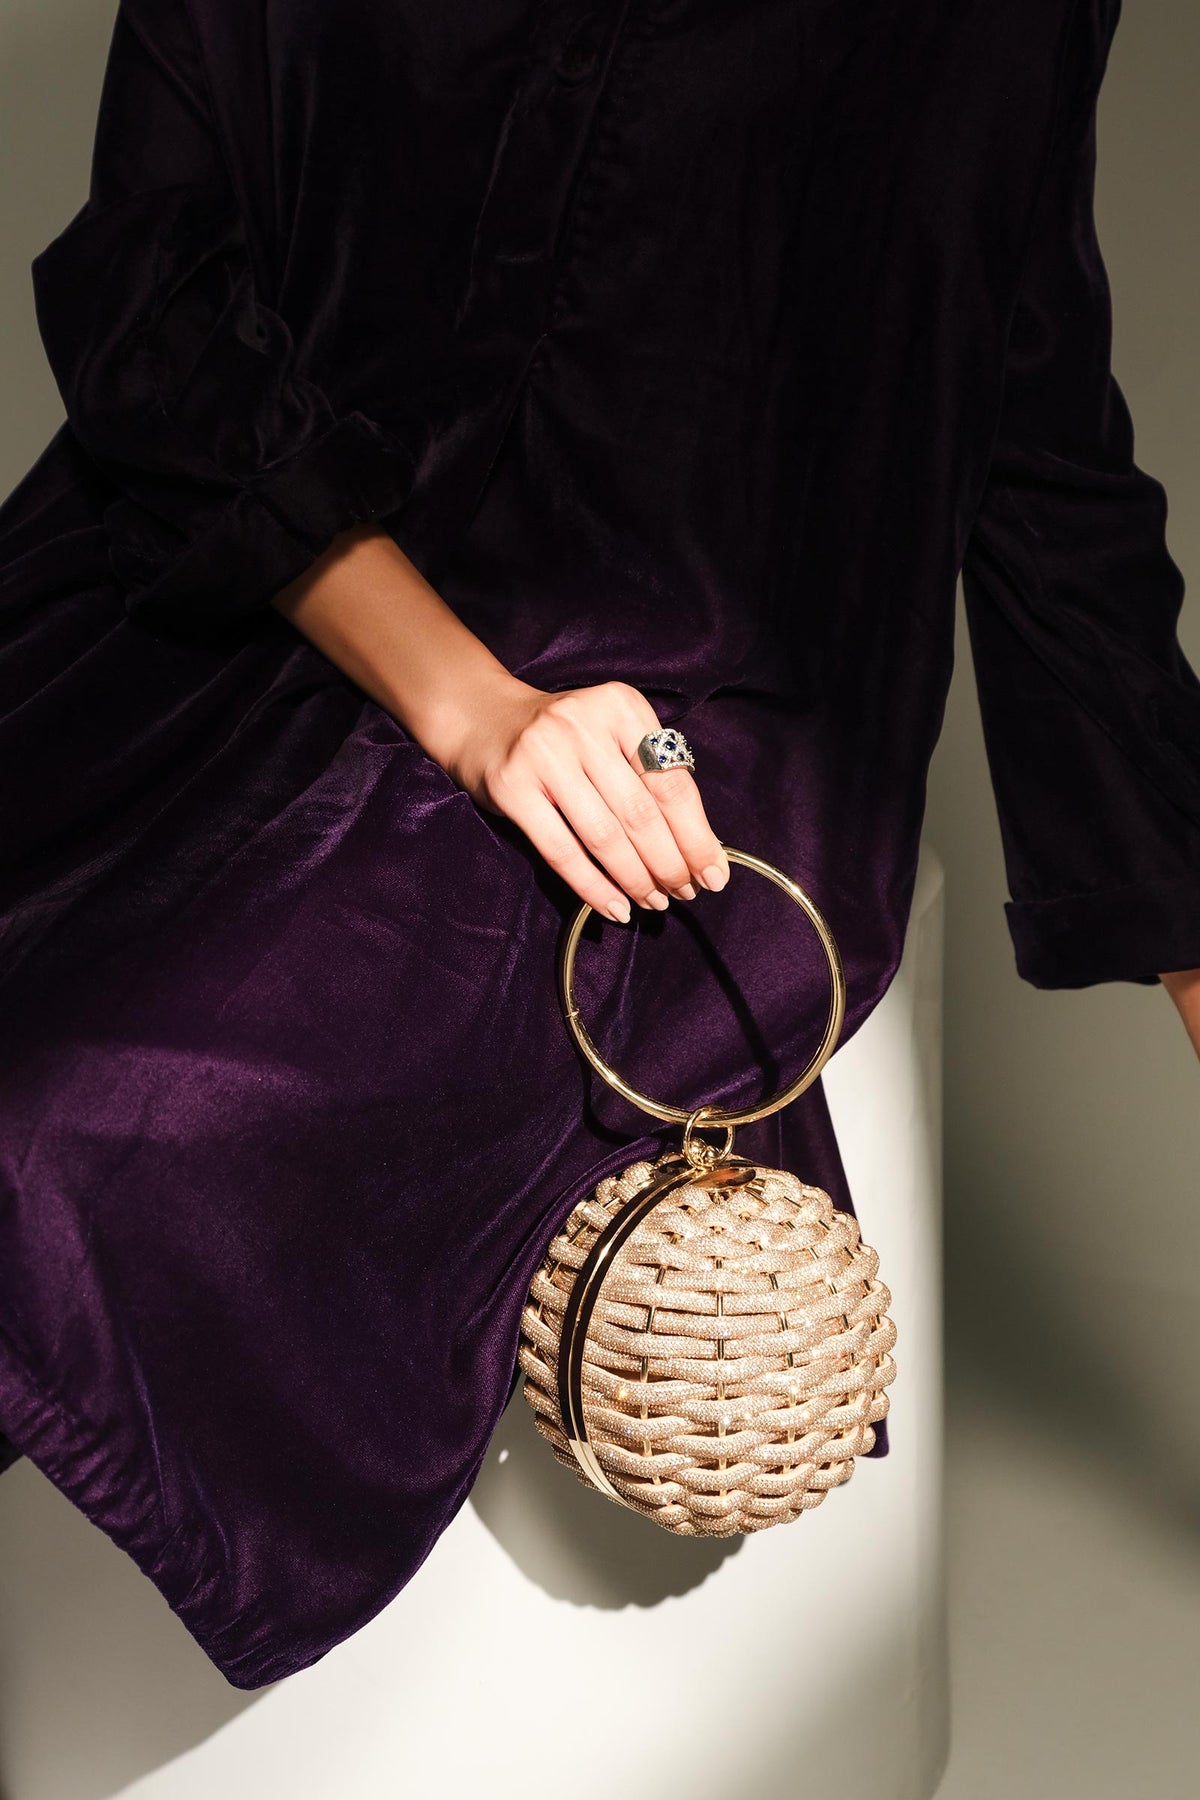
purple round rattan clutch